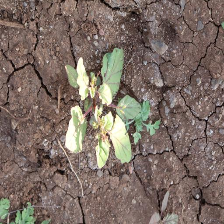
Weed species: Punarnava _(Boerhaavia diffusa)